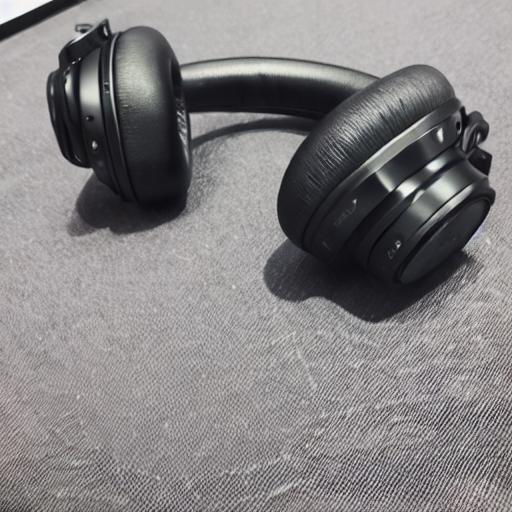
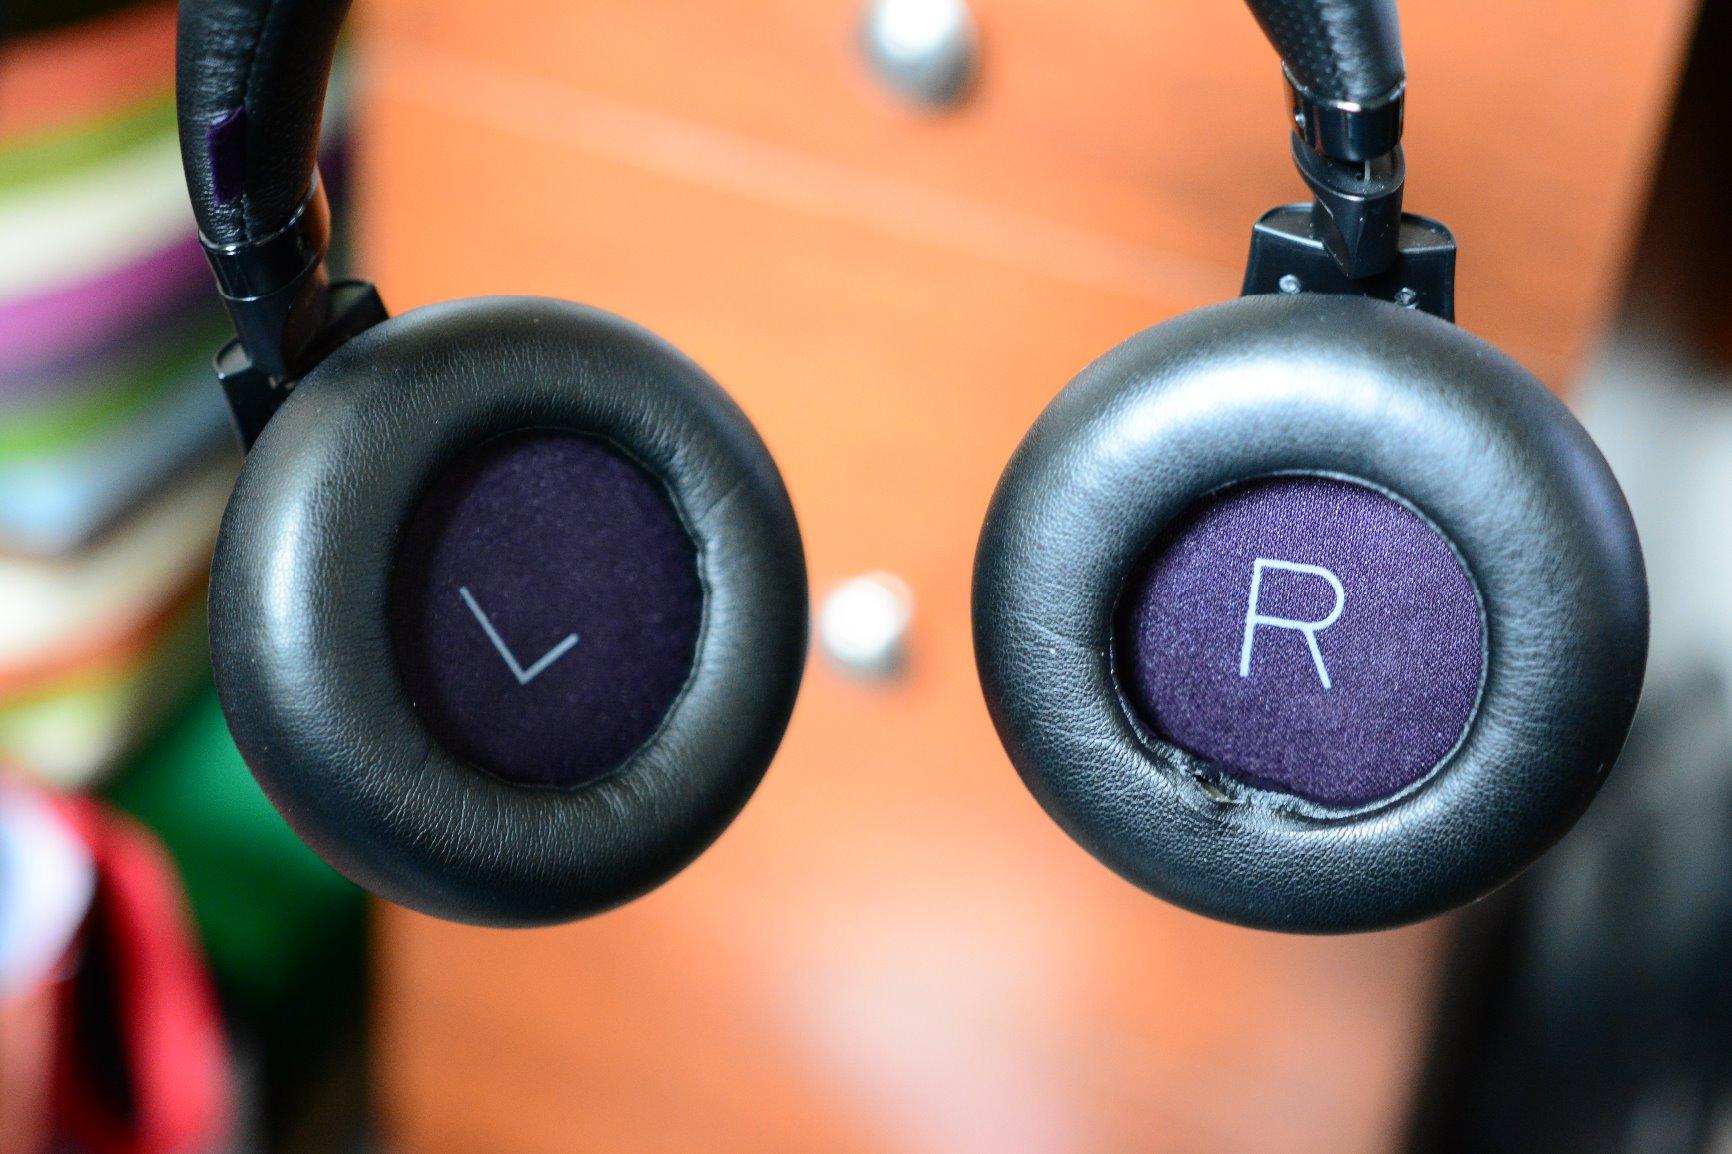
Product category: headphones
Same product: no